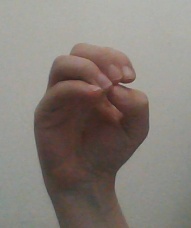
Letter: ha